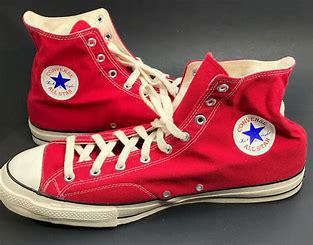
Brand: Converse
Model: Chuck Taylor All Star 1970S